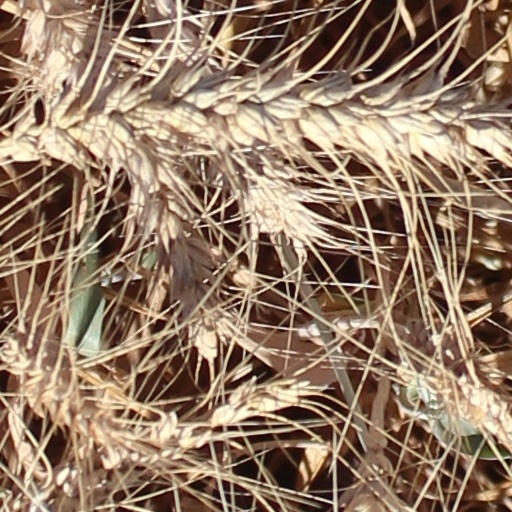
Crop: wheat